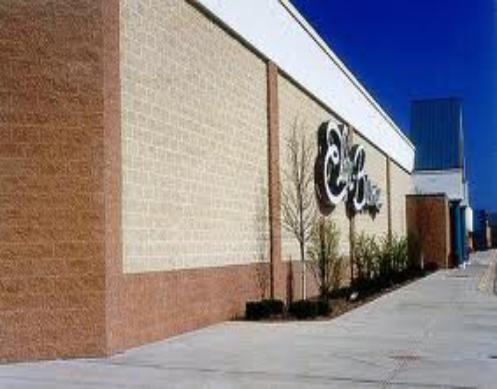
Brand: Elder-Beerman
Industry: Clothes